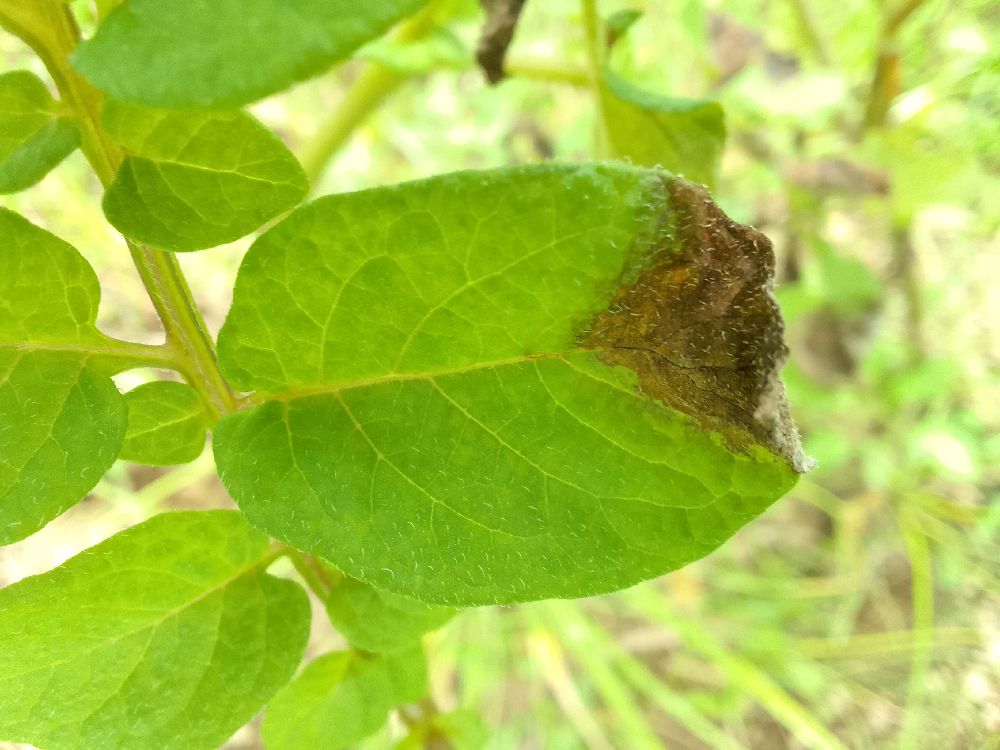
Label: Late blight